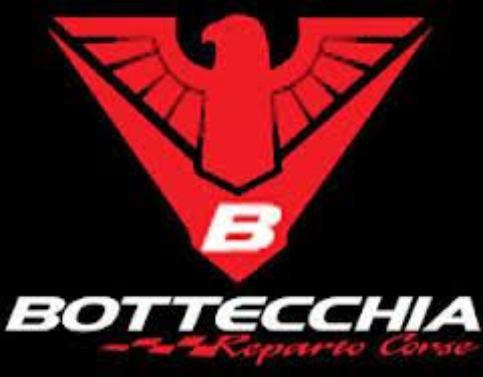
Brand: bottecchia
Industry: Transportation